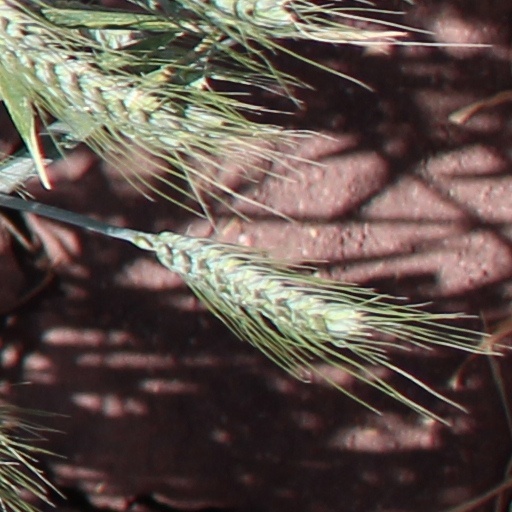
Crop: wheat